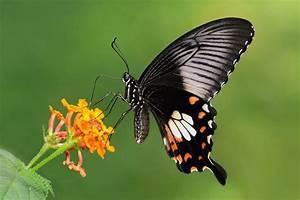
butterfly